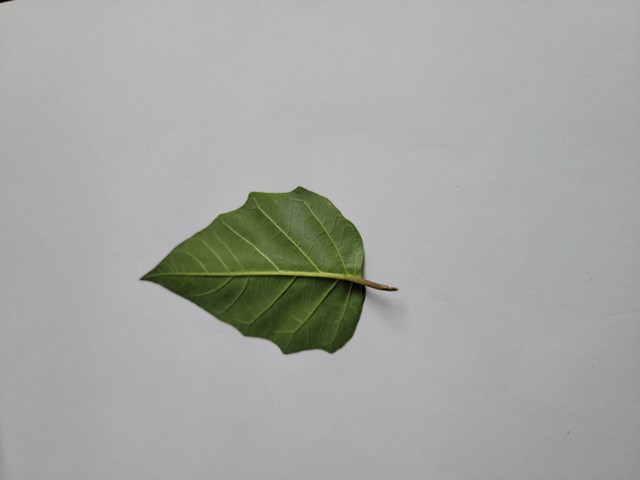
Plant: kalodhutura